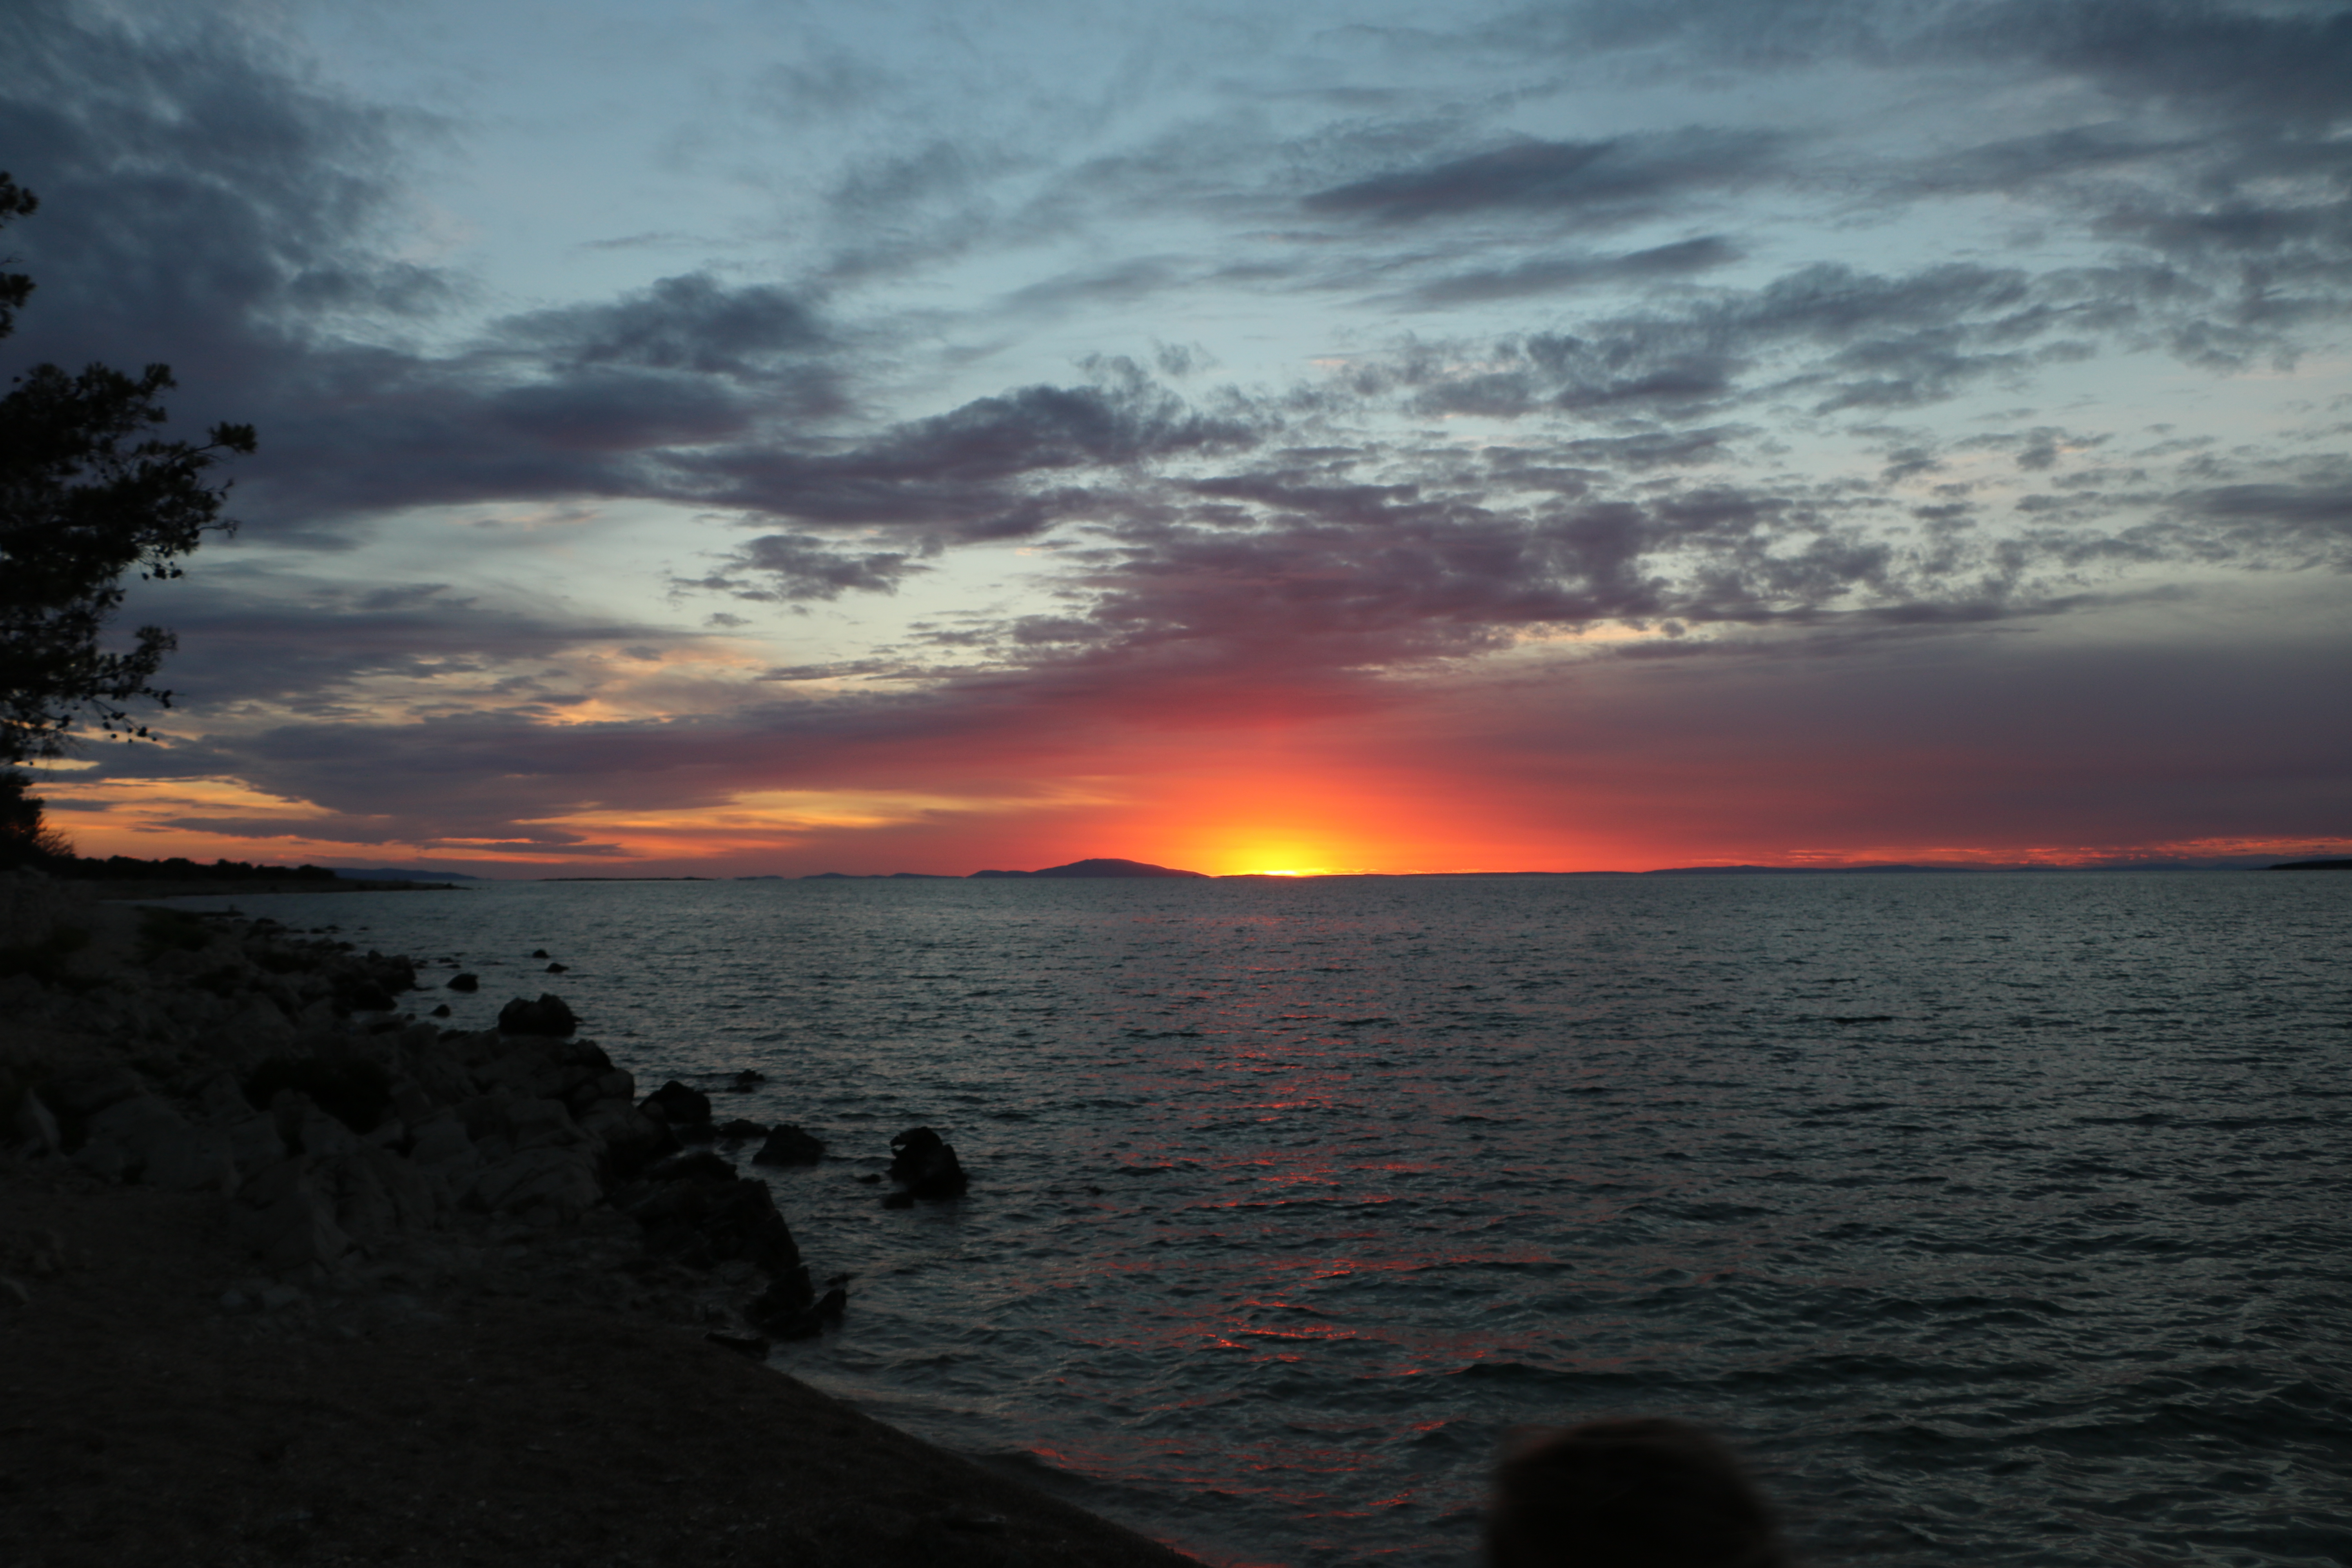
sunset, sea, orange, clouds, dark, warm, summer, island, sky, horizon, afterglow, sunrise, cloud, ocean, evening, morning, dusk, red sky at morning, calm, water, sound, sun, coast, dawn, shore, tropics, landscape, sunlight, vacation, beach, wave, geological phenomenon, bay, headland, coastal and oceanic landforms, wind wave, rock, meteorological phenomenon, loch